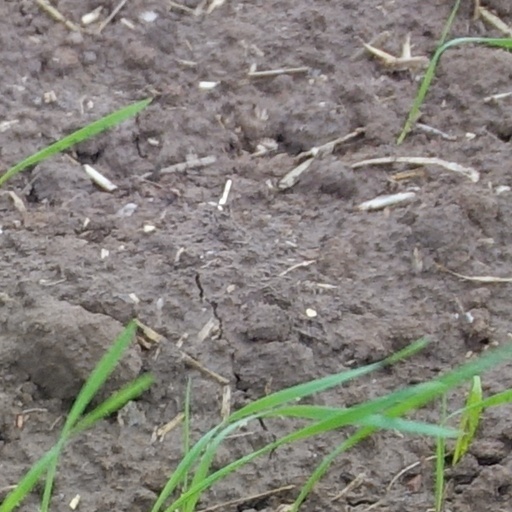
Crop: wheat